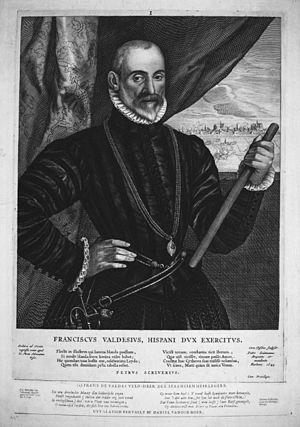
Francisco de Valdez est un général espagnol pendant la Guerre de Quatre-Vingts Ans. Il commandait les forces assiégeantes de l'armée des Flandres lors du siège de Leyde à partir de 1573 puis il a échoué dans l'attaque contre la ville de Delft menée la même année.